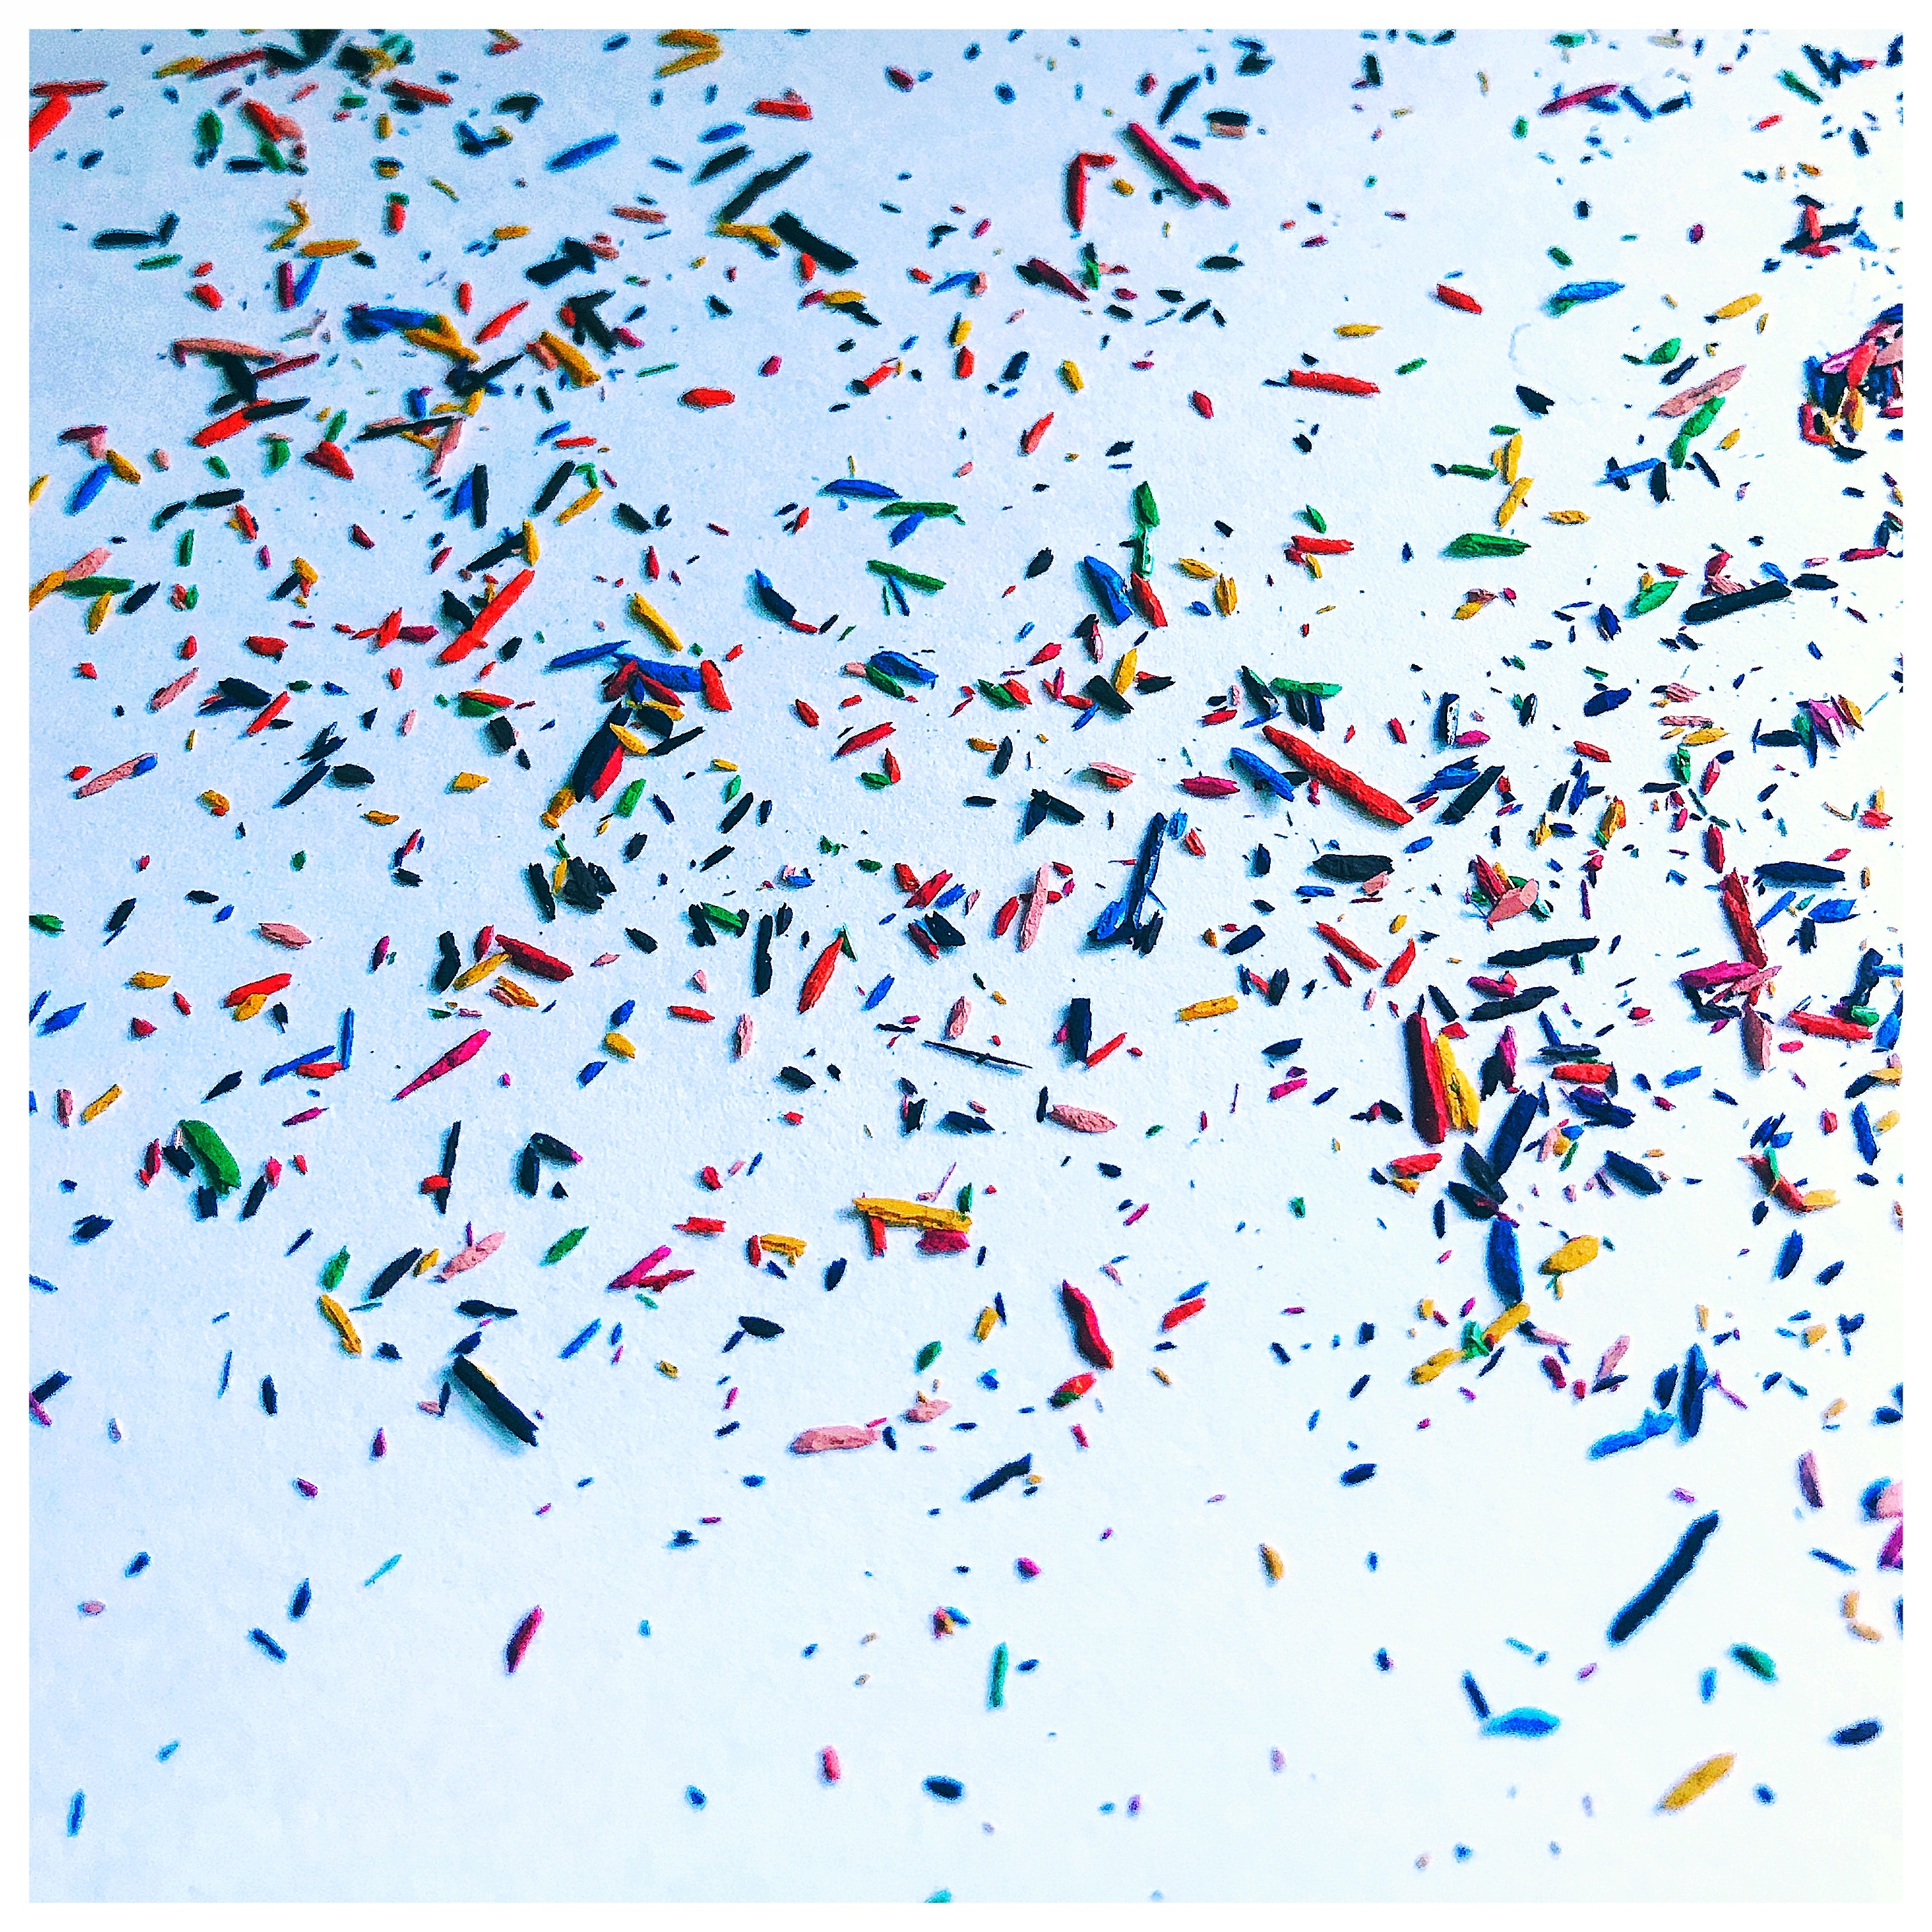
confetti, line